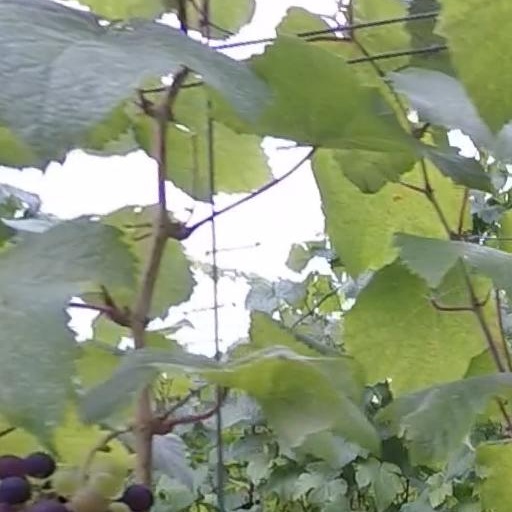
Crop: grape